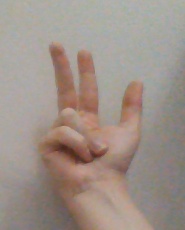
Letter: al